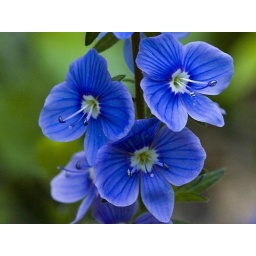
blue in green